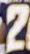
Number: 2